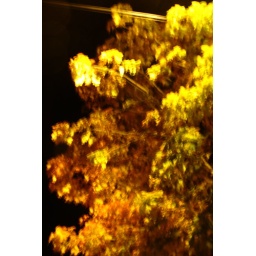
Tree above my car in the streetlight, as I arrived home from Mercy.